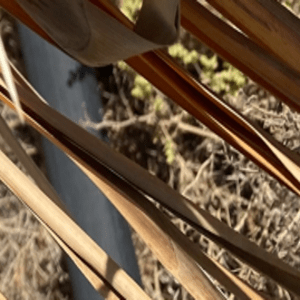
Label: Magnesium Deficiency